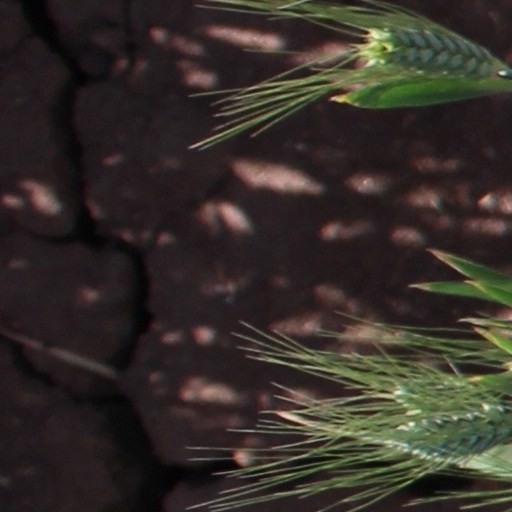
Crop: wheat